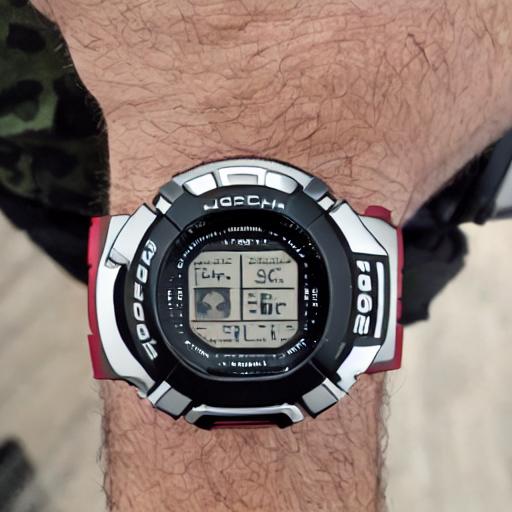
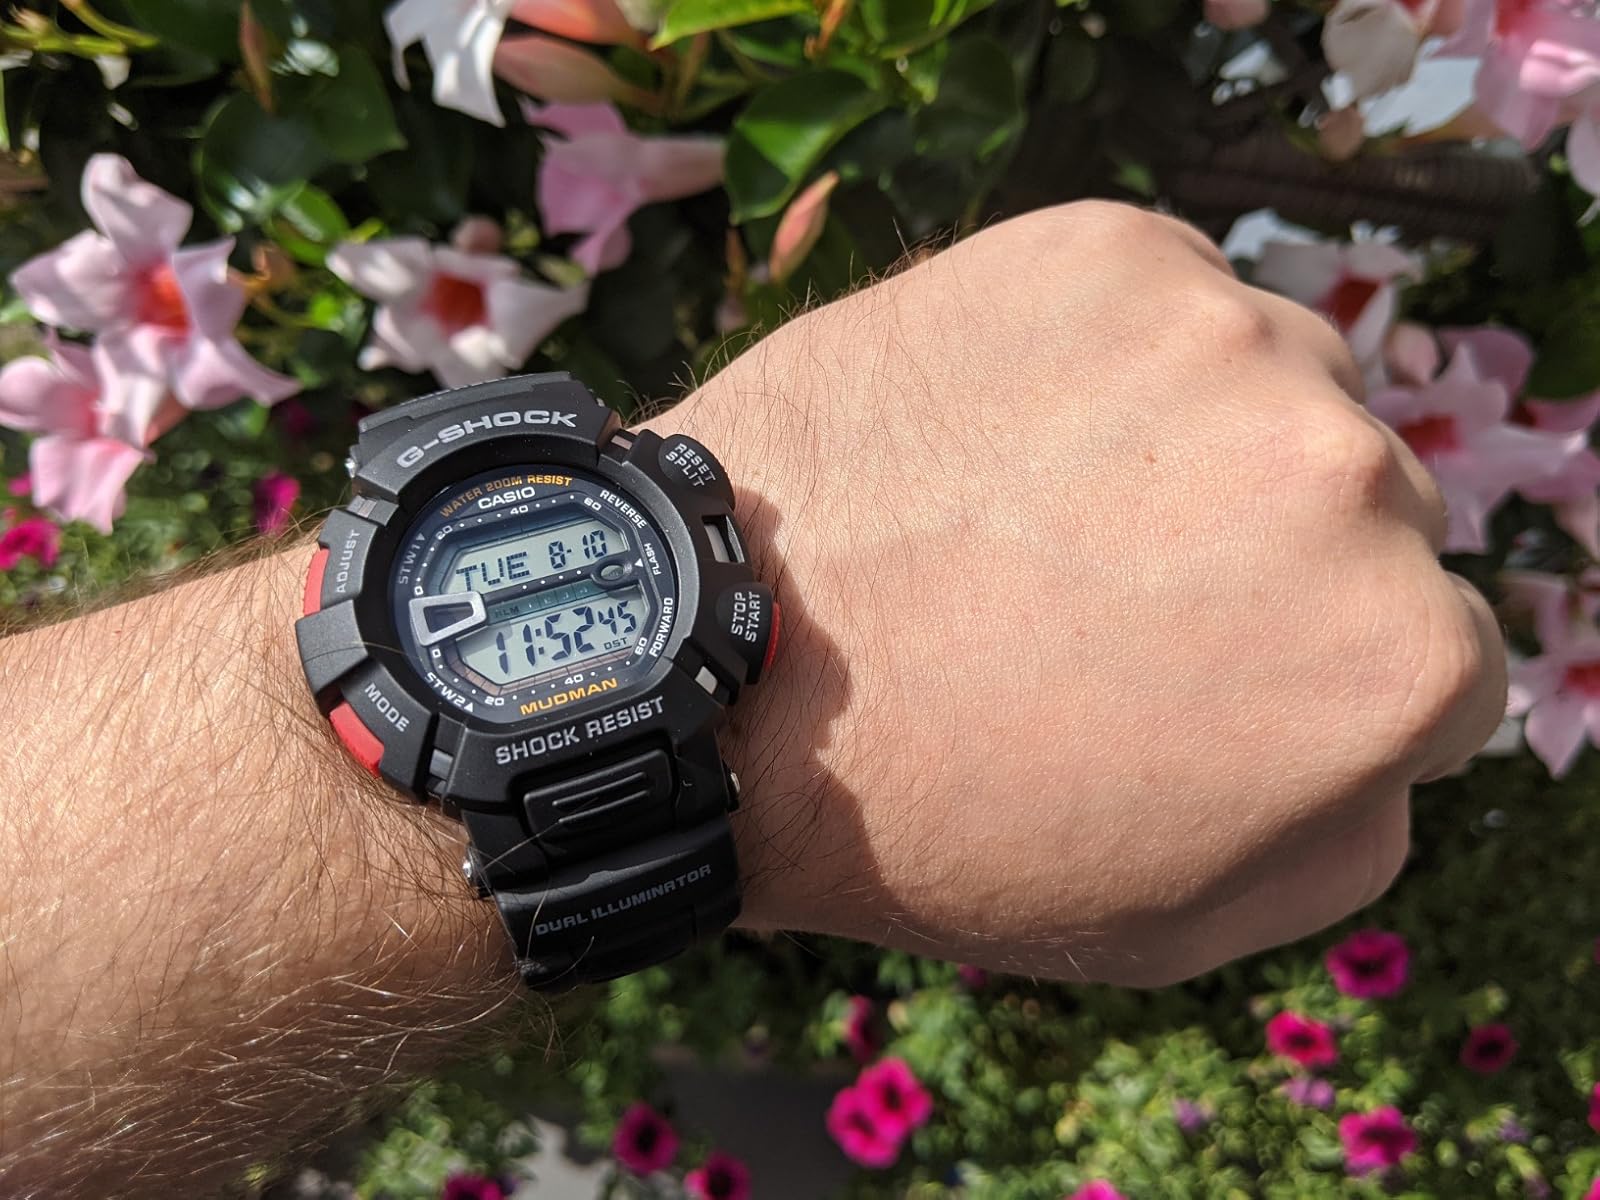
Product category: accessories_watch
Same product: no